SAP

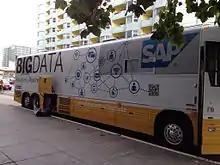
A bus with SAPE SE wrapping highlighting data connections at the Intel Developer Forum in San Francisco

In 2004, R/3 was replaced with SAP ERP Central Component (ECC) 5.0. Architectural changes were also made to transition customers to a service-oriented architecture.